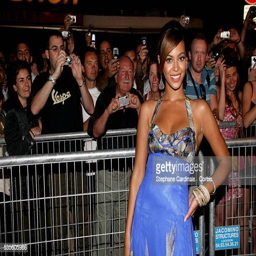
pop artist at the premiere during festival